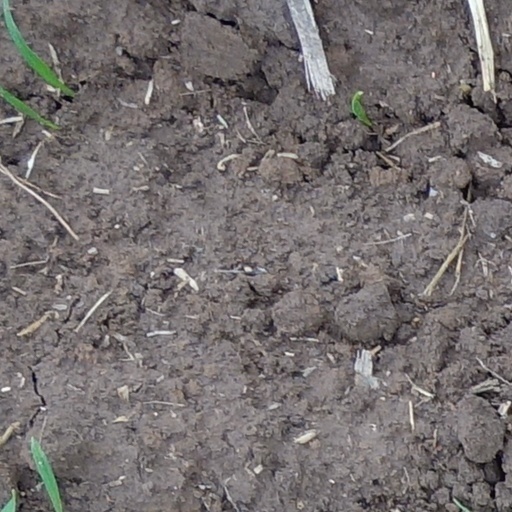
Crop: wheat